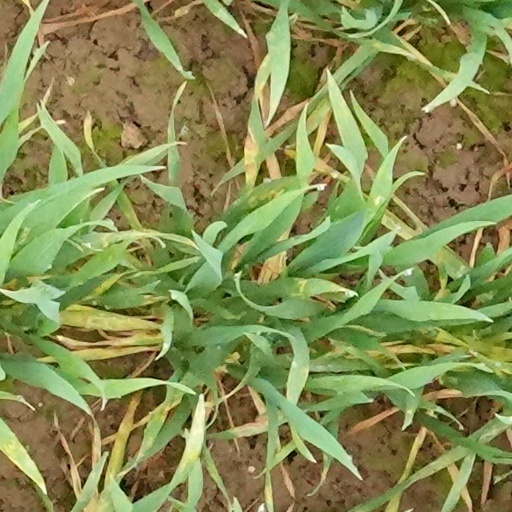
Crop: wheat